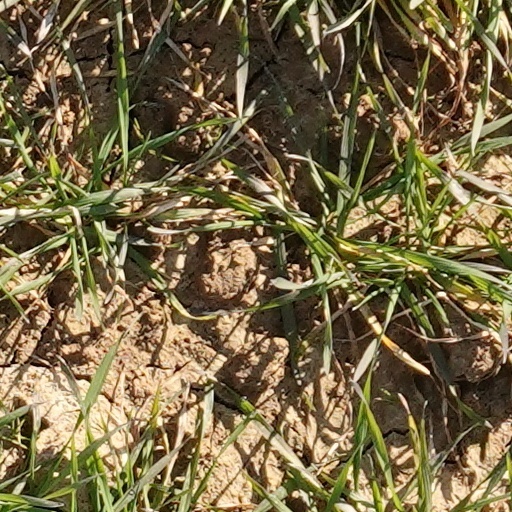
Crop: wheat